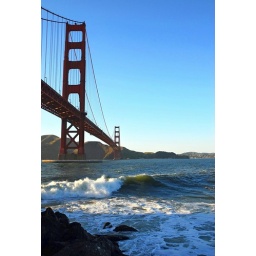
the golden gate bridge at fort point in the presidio - san francisco, california